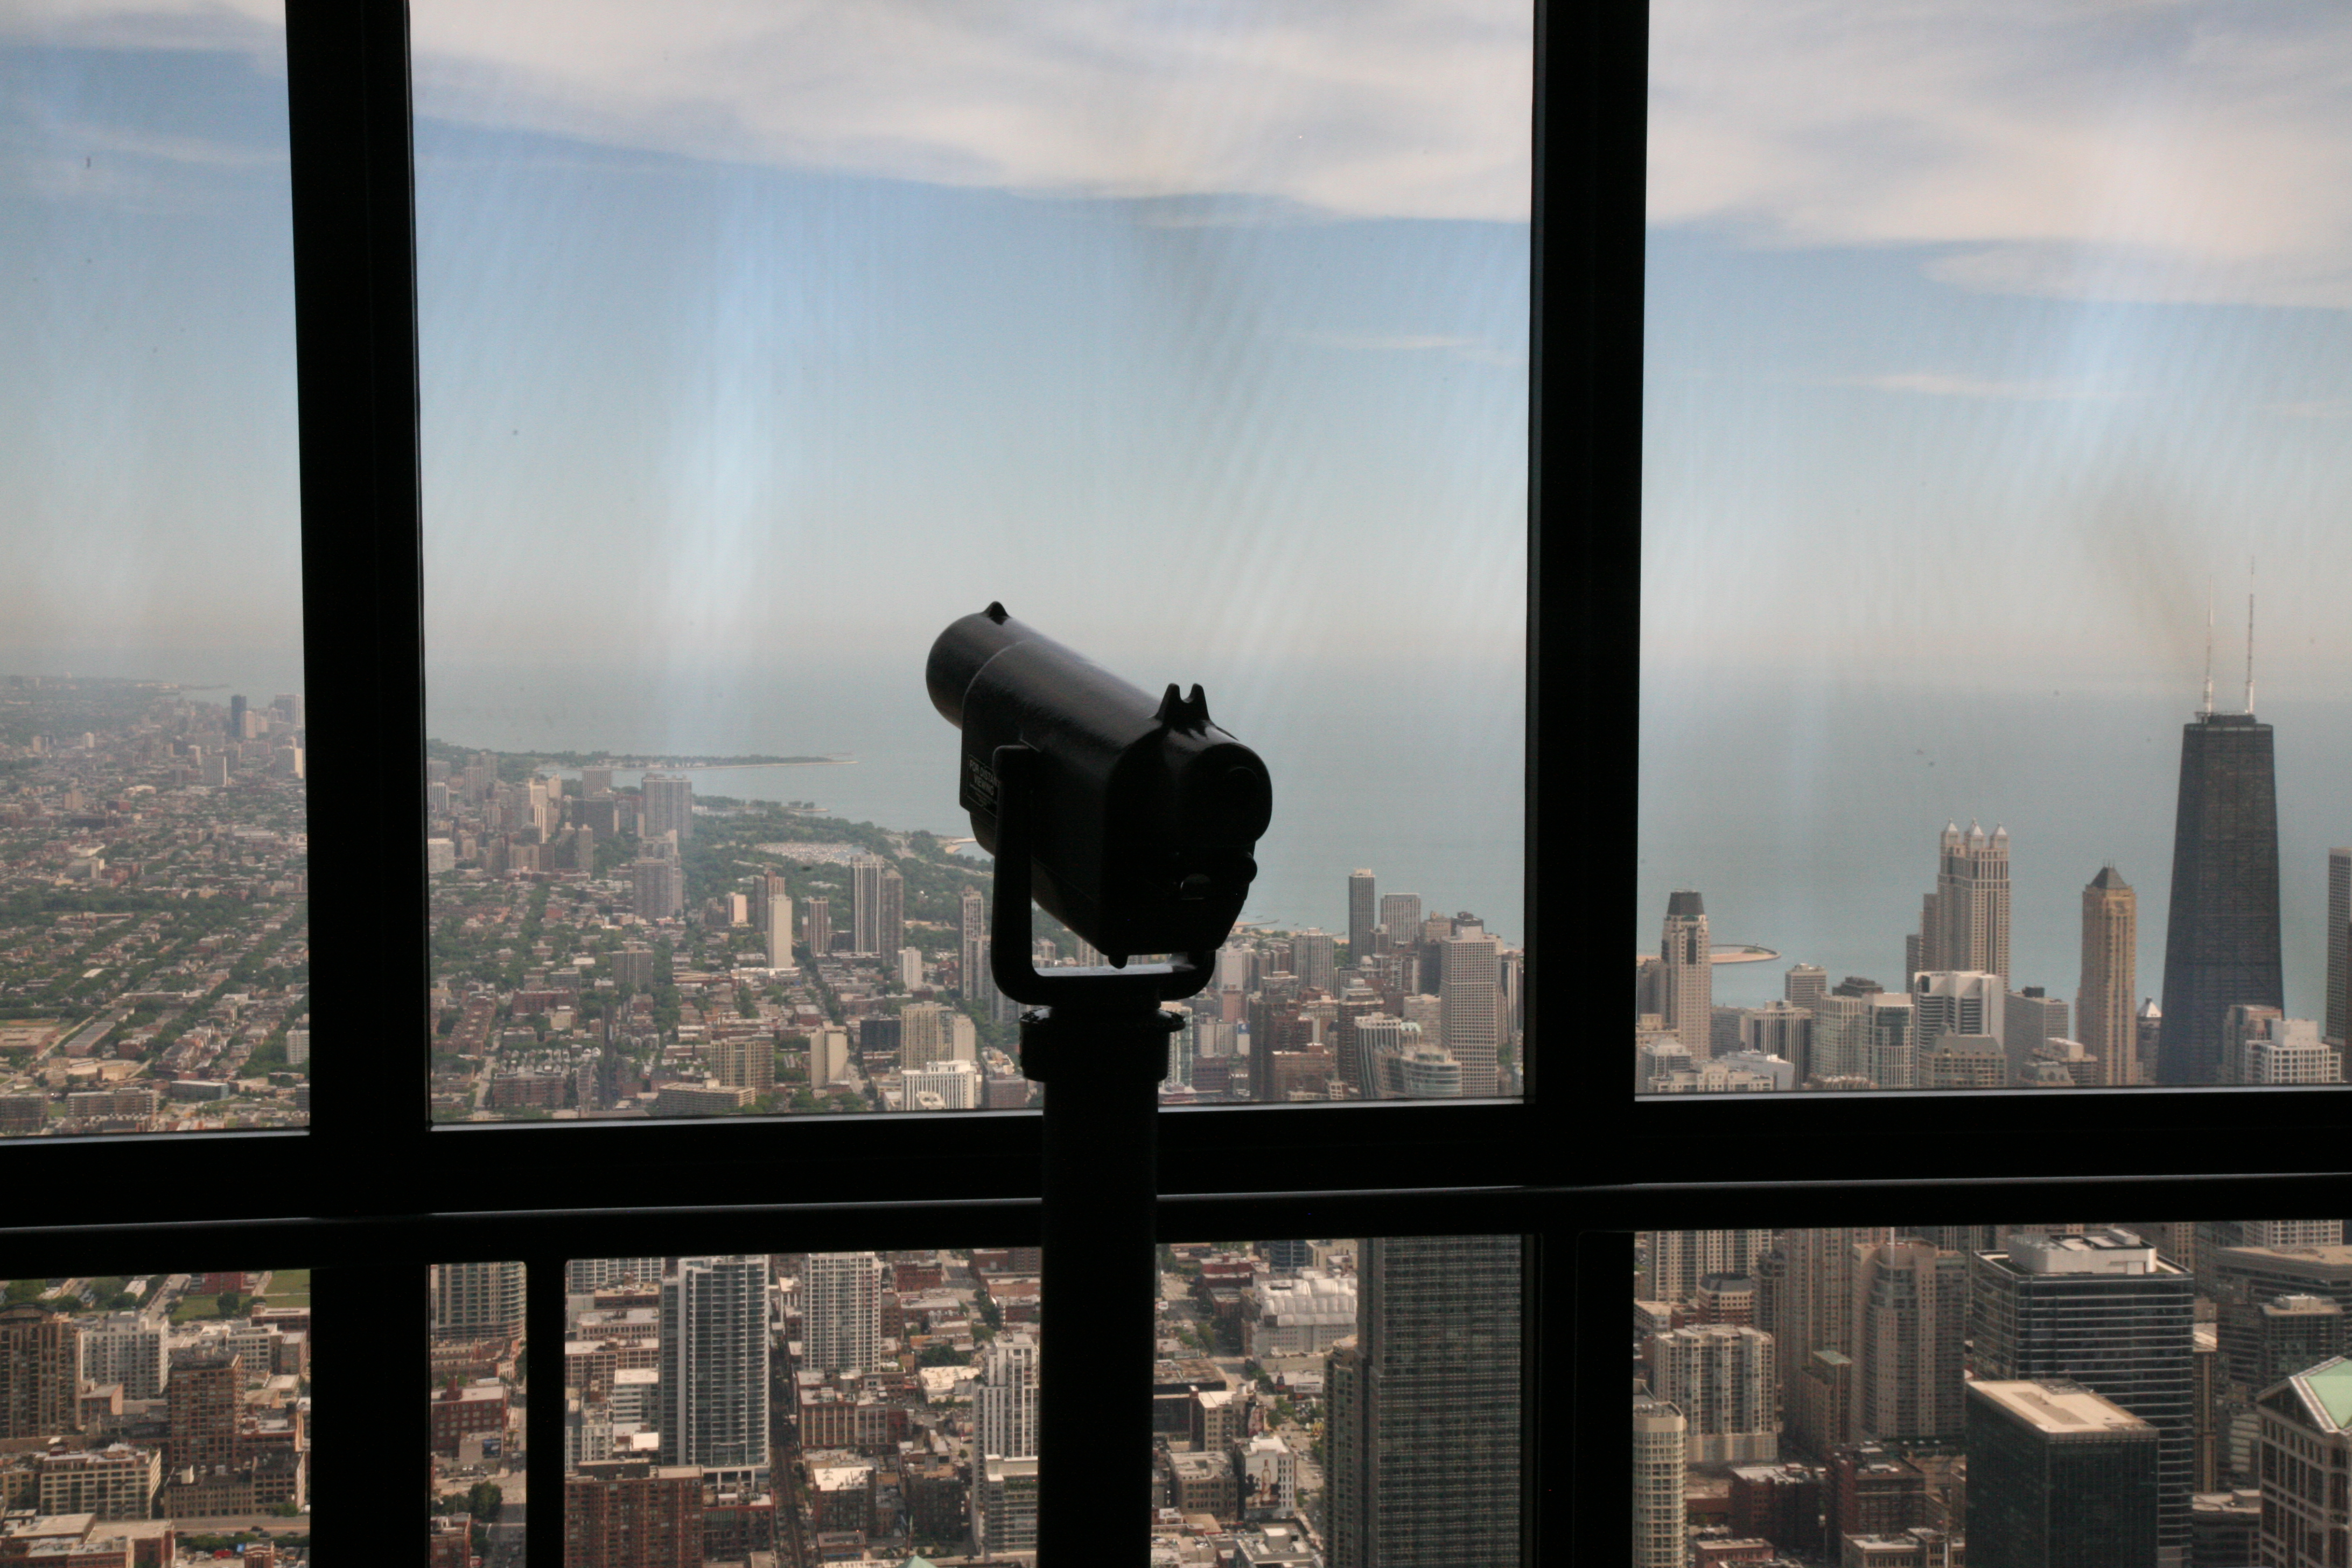
cloud, architecture, sky, skyline, street, sunlight, morning, window, building, skyscraper, downtown, reflection, chicago, buildings, overview, 5d, loop, longuevue, willistower, theloop, searstower, iconicchicago, skydeck, urban area, atmosphere of earth